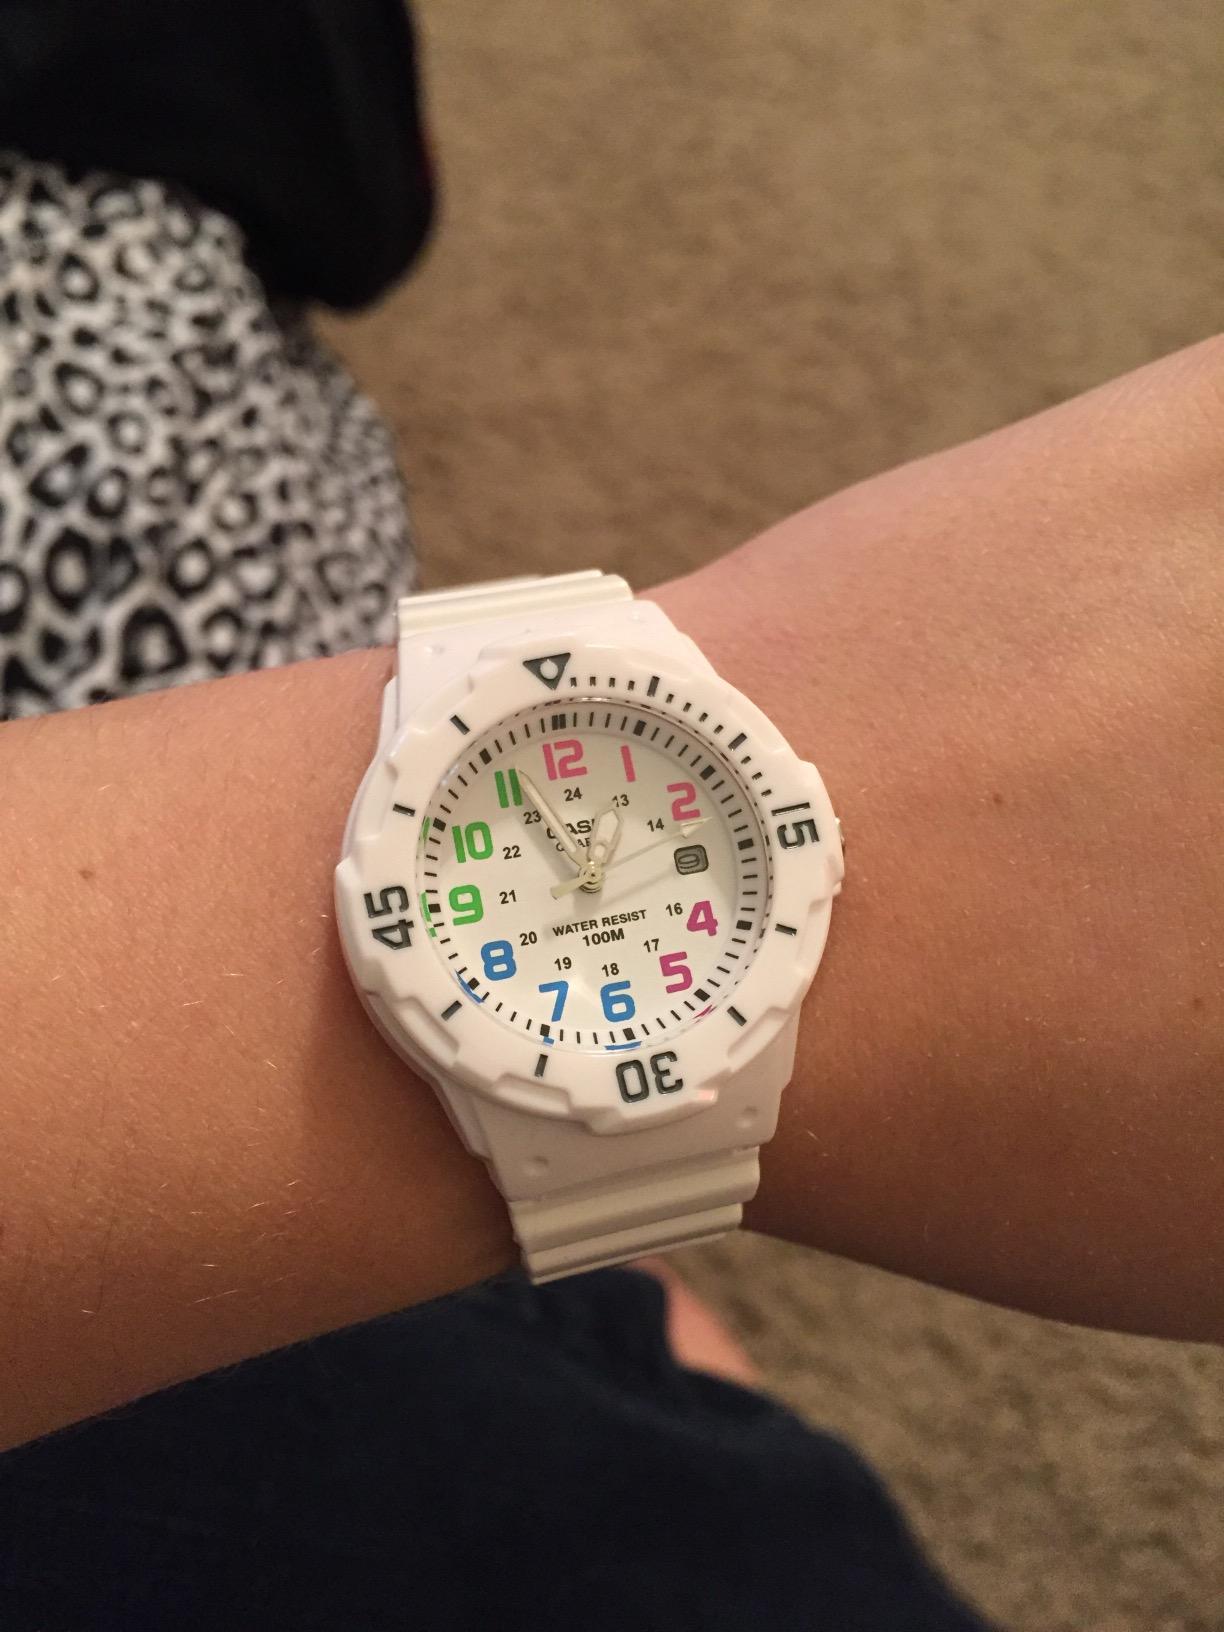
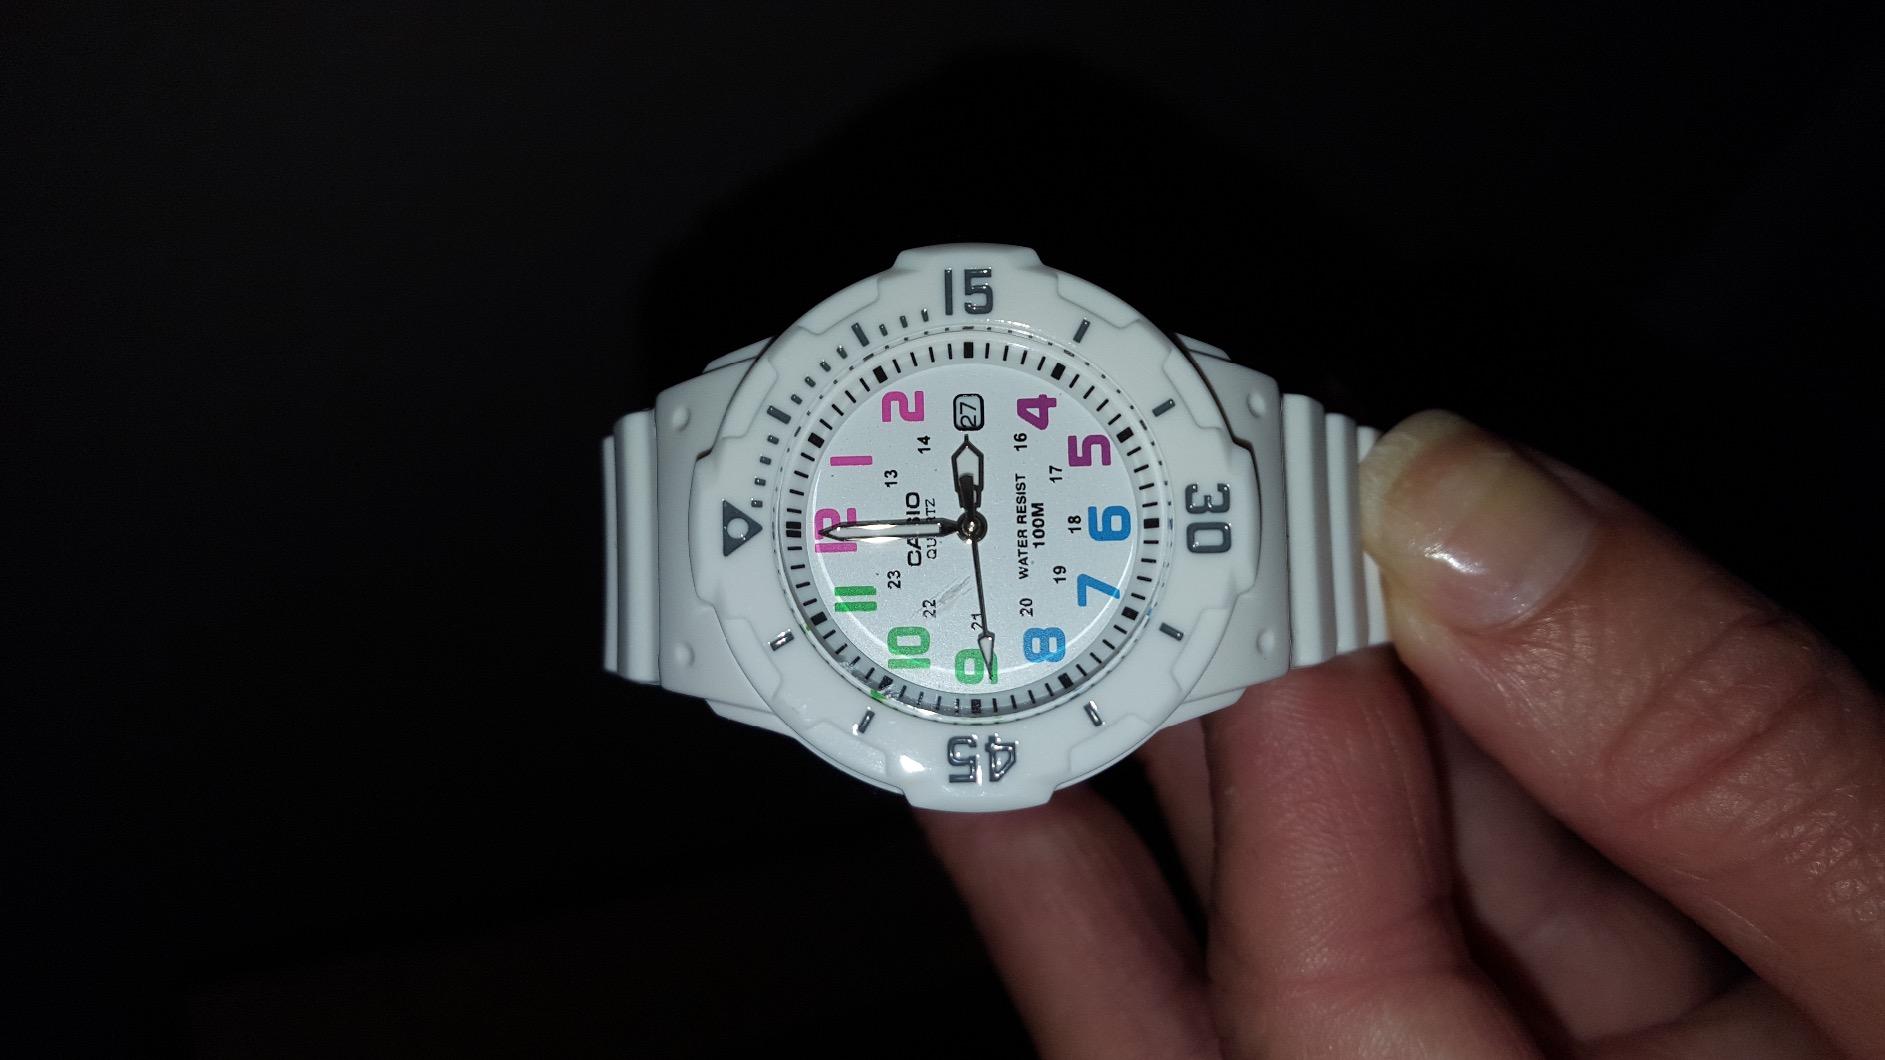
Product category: accessories_watch
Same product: yes